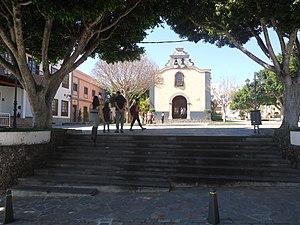
Arona est une commune de la province de Santa Cruz de Tenerife dans la communauté autonome des Îles Canaries en Espagne. Elle est située au sud de l'île de Tenerife.